French criminal code

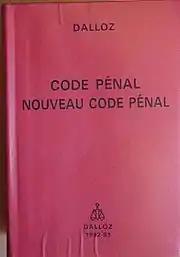
New penal code of 1993

After government changed hands in the 1981 presidential election, Robert Badinter, a former criminal lawyer who had become Minister of Justice, returned to the idea of penal code reform. Badinter took over the chairmanship of the commission created in 1975, whose membership had been greatly modified. The penal code project was discussed in the Parliament between 1989 and 1991.